Alte Brücke (Frankfurt)

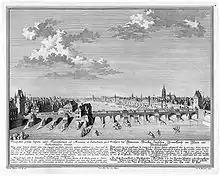
The Alte Brücke before its reconstruction in the 18th century, seen towards the West, 1728

At the end of the 17th, and at the beginning of the 18th century, the material condition of the bridge became increasingly worse over time. Again and again, floods and melted ice hit the bridge and damaged it, and repair attempts did not completely fix the problems. In 1739, the council mandated that the bridge must not be burdened with more than 50 hundredweight at a time. This measure did not prevent a collapse of the bridge's cross arch on 16 December 1739, which also caused the Brickegickel to be lost. The two adjacent arches, the "Flößerbogen" and the "Ausschüttbogen", used to toss garbage into the Main, have also been severely damaged.